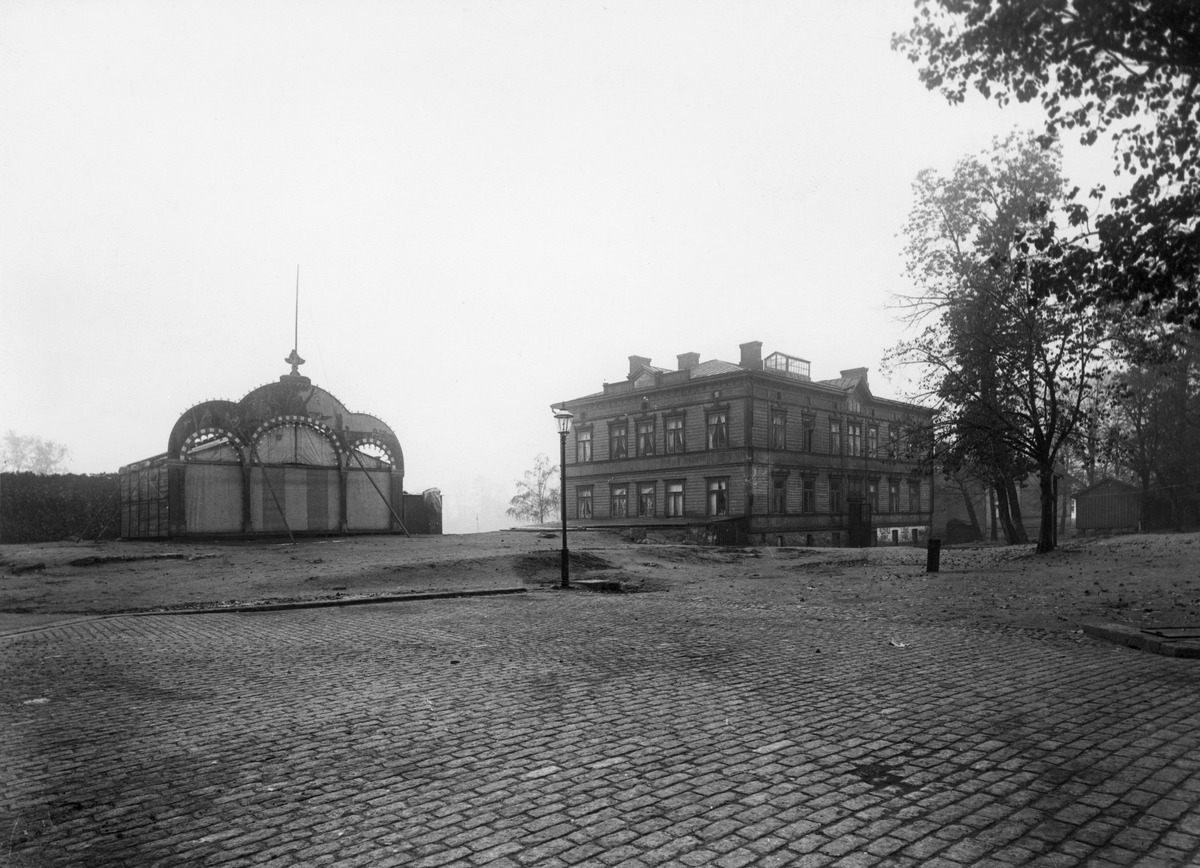
Elannon talo
sisällön kuvaus: Elannon talo. Sirkuskatu 6 (nyk. Paasivuorenkatu). Vasemmalla sirkuksen maneesi (?). mustavalkoinen
Ajankohta: kuvausaika 1900 n
Paikka: Suomi, Uusimaa, Helsinki, Siltasaari Helsinki, Sirkuskatu 6
Aiheet: rakennukset liikerakennukset, sirkus